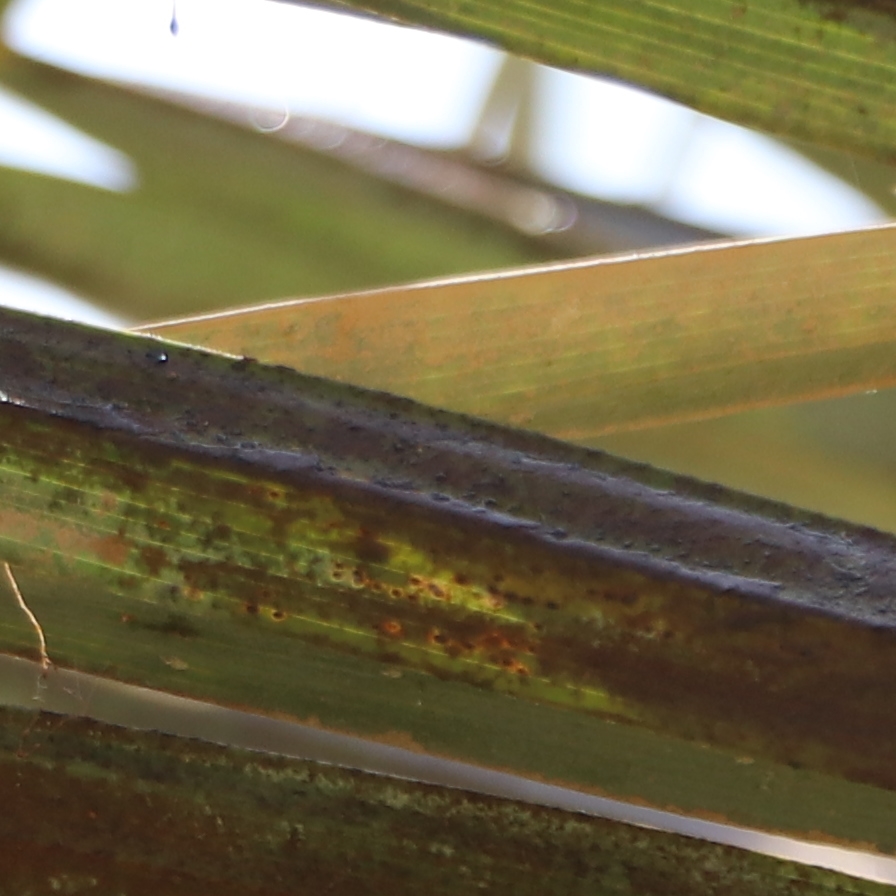
Label: Honey